Mairéad Ní Mhaonaigh

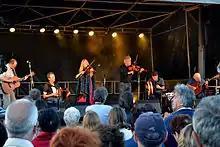
Ní Mhaonaigh performing with Altan in 2013

The SíFiddlers are a group of 13 female Donegal fiddlers including Na Mooneys (indeed, "The SíFiddlers" can be translated from Irish to English as "The She Fiddlers") who first came together in Summer 2018 during the Earagail Arts Festival. Their performance at the festival was a huge success, concluding with upwards of 30 fellow female fiddlers from Donegal joining the SíFiddlers on stage for an epic finale celebrating the healthy state of female fiddling in Donegal at present. The 13 members are: